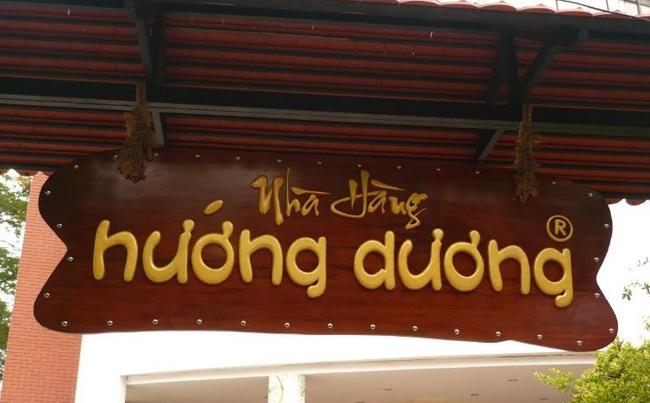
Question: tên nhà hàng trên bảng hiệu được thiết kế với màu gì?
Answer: màu vàng